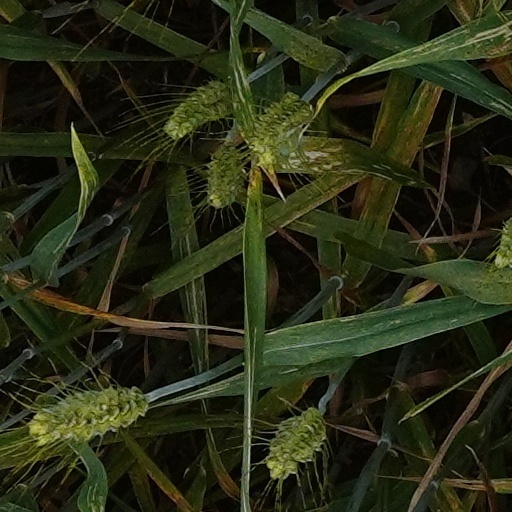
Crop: wheat